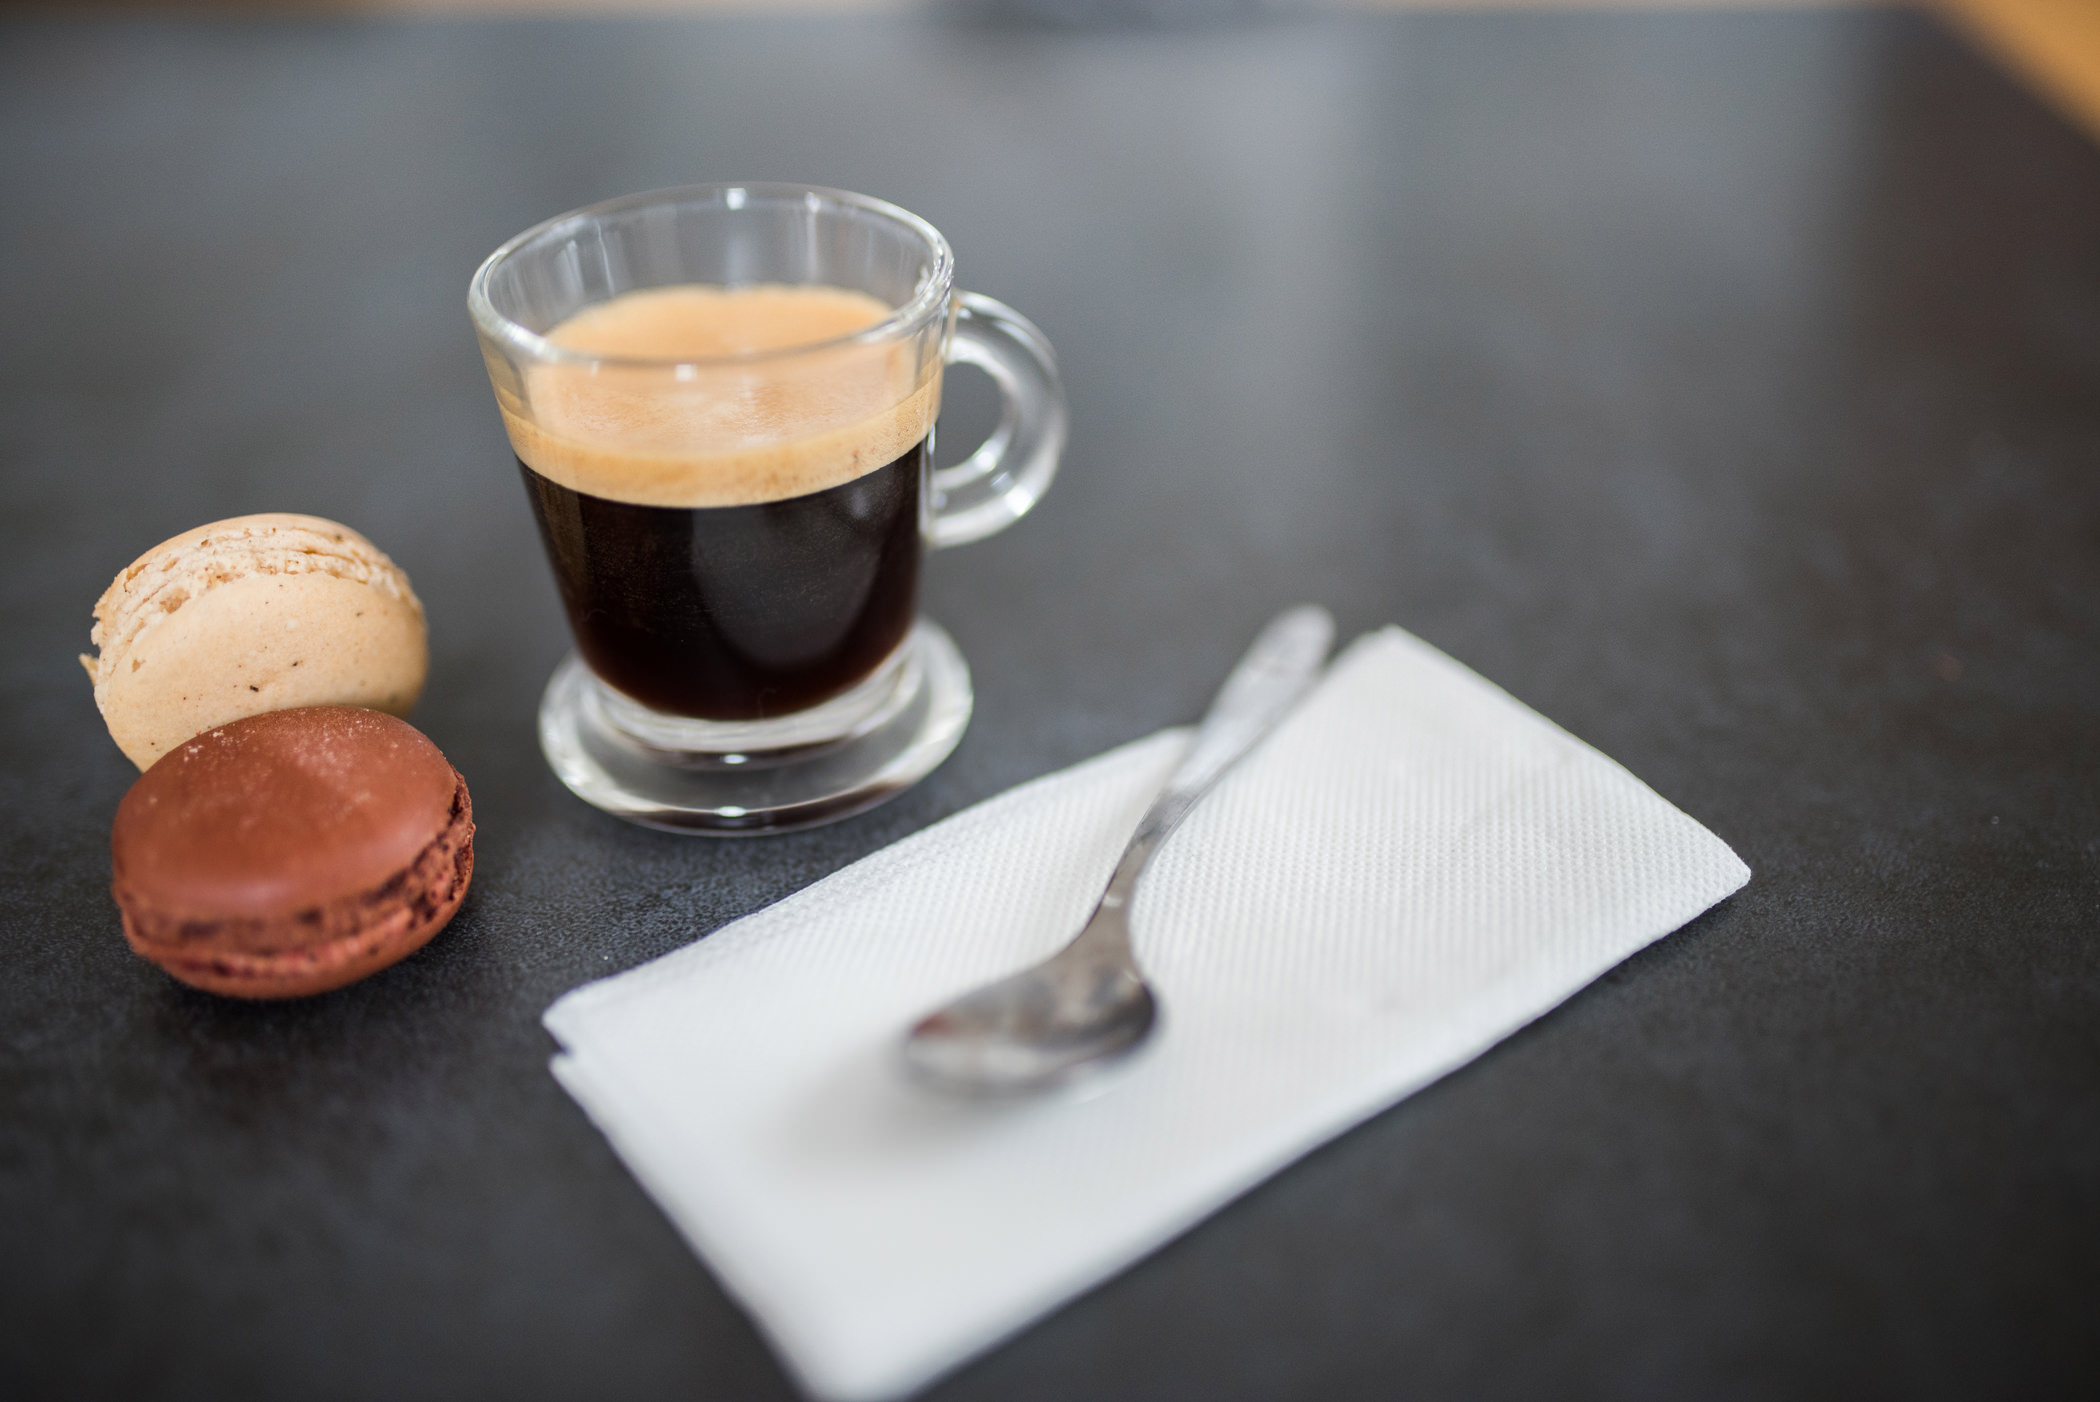
food, drink, macaroon, cuisine, ingredient, espresso, finger food, dessert, liqueur, dish, serveware, distilled beverage, coffee, cup, biscuit, caffeine